Stanley Ferry Aqueduct

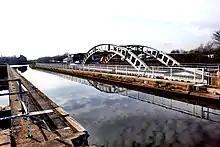
The arch bridge and its concrete neighbour from the canalside

The site is one of three historic fords crossing the River Calder near Wakefield. Because the water was deepened for navigation a ferry became necessary, but was replaced by the first bridge in 1879.